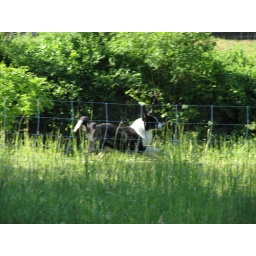
Sheep dog on patrol in Scott Farm pasture